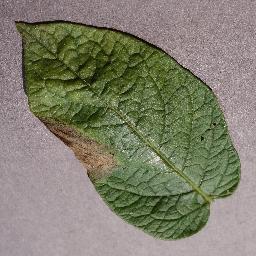
Label: Potato___Late_blight